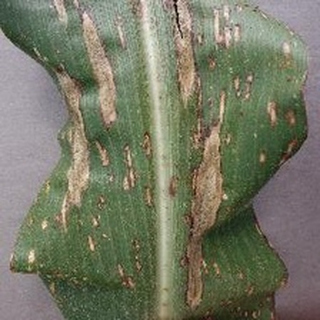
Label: corn_northern_leaf_blight